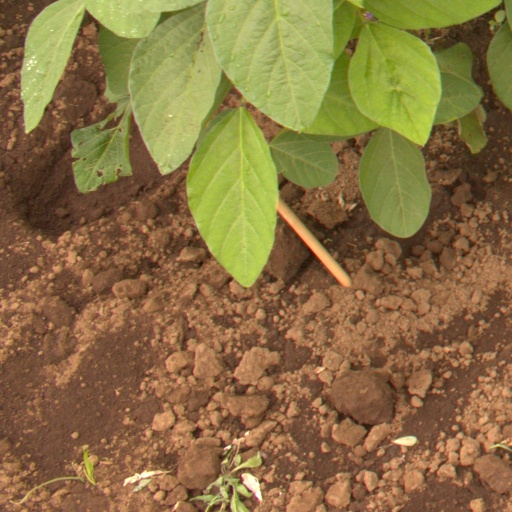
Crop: soybean